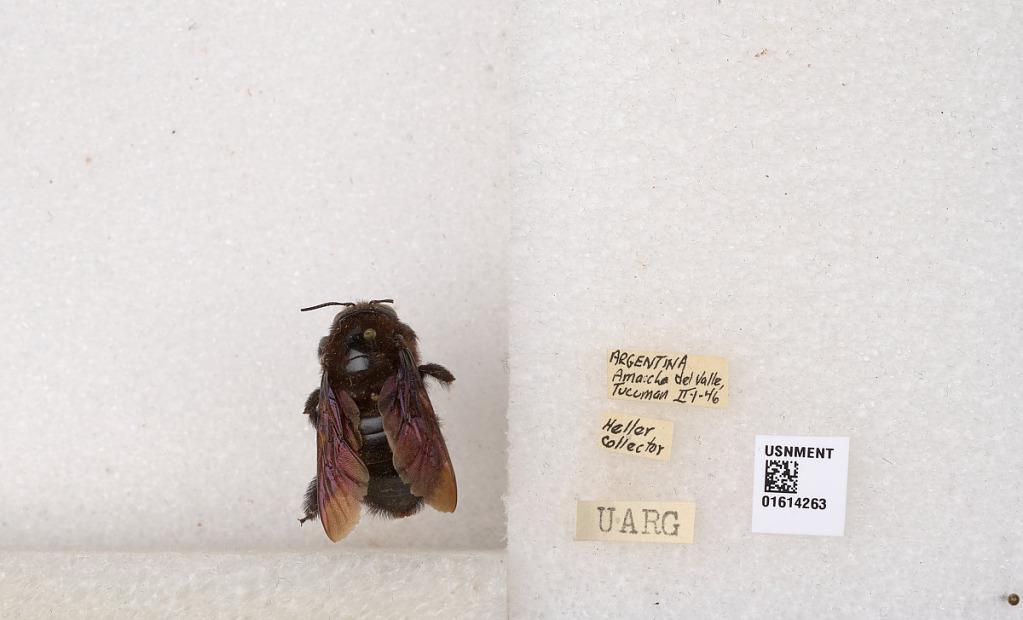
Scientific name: Xylocopa (Neoxylocopa) mendozana Enderlein
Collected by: Heller
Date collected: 1947-2-1
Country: Argentina
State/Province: Tucuman
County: Tafi del Valle
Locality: Amaicha del Valle